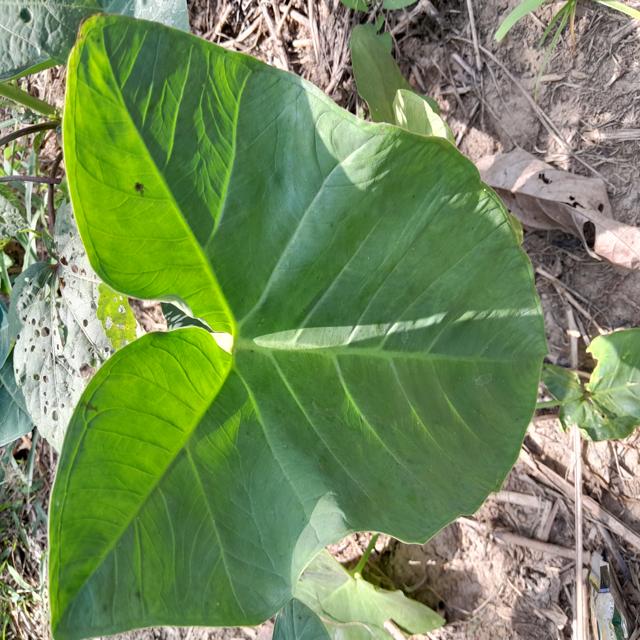
Label: Healthy